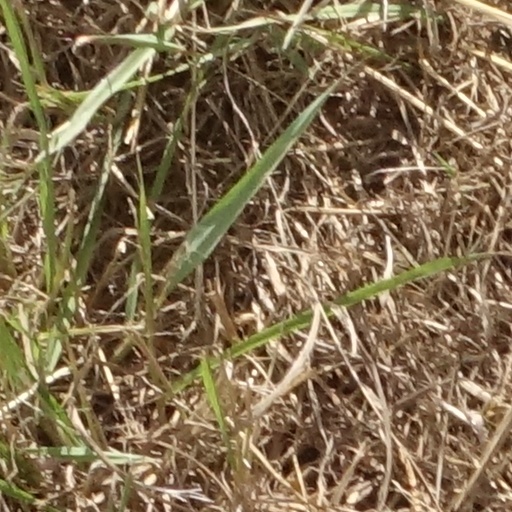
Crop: sorghum